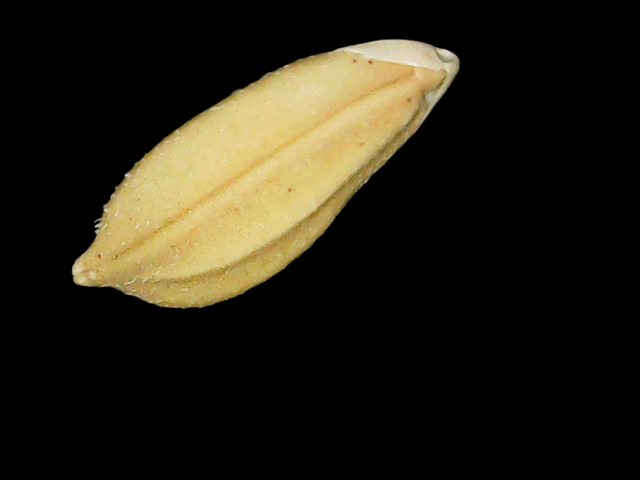
Rice variety: Binadhan08